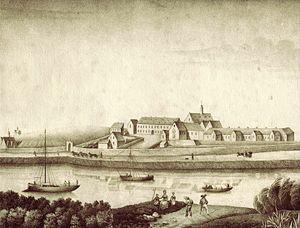
La Chartreuse de l'Archange-Michel, (Sankt Michaelsberg bei Mayenz), 1308-1781, près de Mayence au diocèse de ce nom Italiano: Certosa di San Michele di Magonza
La chartreuse de l'Archange-Saint-Michel, 1308-1781, près de Mayence au diocèse de ce nom, Électorat de Mayence, fut primitivement fondée dans un ancien monastère, par Pierre d'Aspelt, archevêque de Mayence, puis rebâtie sur une montagne peu éloignée de la ville, en 1320.